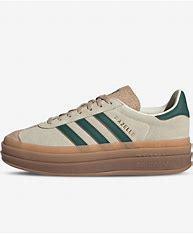
Brand: Adidas
Model: Gazelle Bold